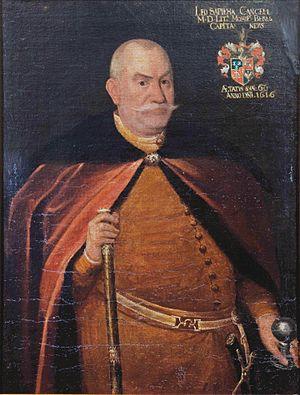
Lew Sapieha, membre de la noble famille Sapieha, grand secrétaire du Grand duché de Lituanie, grand clerc, grand chancelier de la Cour, grand chancelier de Lituanie, voïvode de Vilnius, grand hetman de Lituanie.